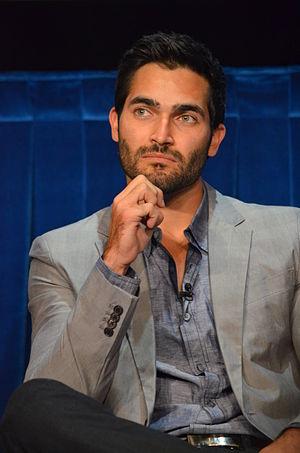
Tyler Hoechlin
Cet article présente les personnages de la série télévisée américaine Teen Wolf.